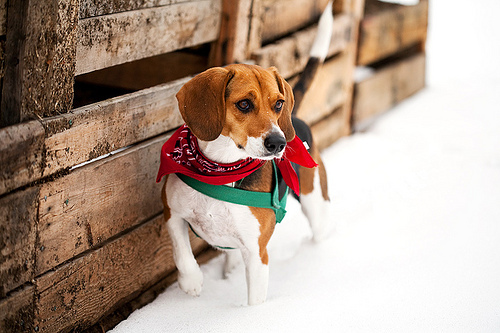
Breed: beagle